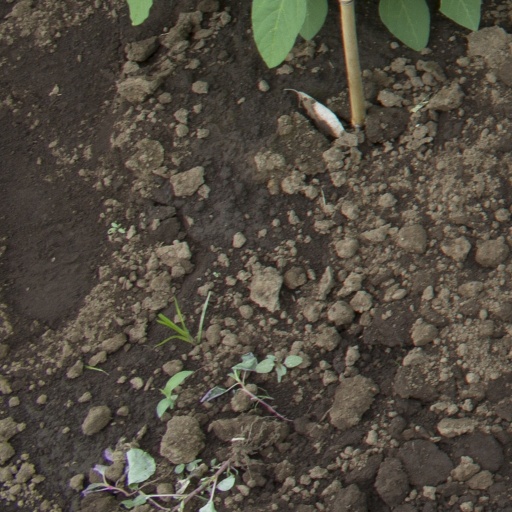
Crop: soybean